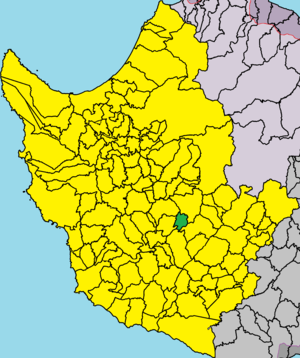
Fália est un village de Chypre de plus de 2 habitants.